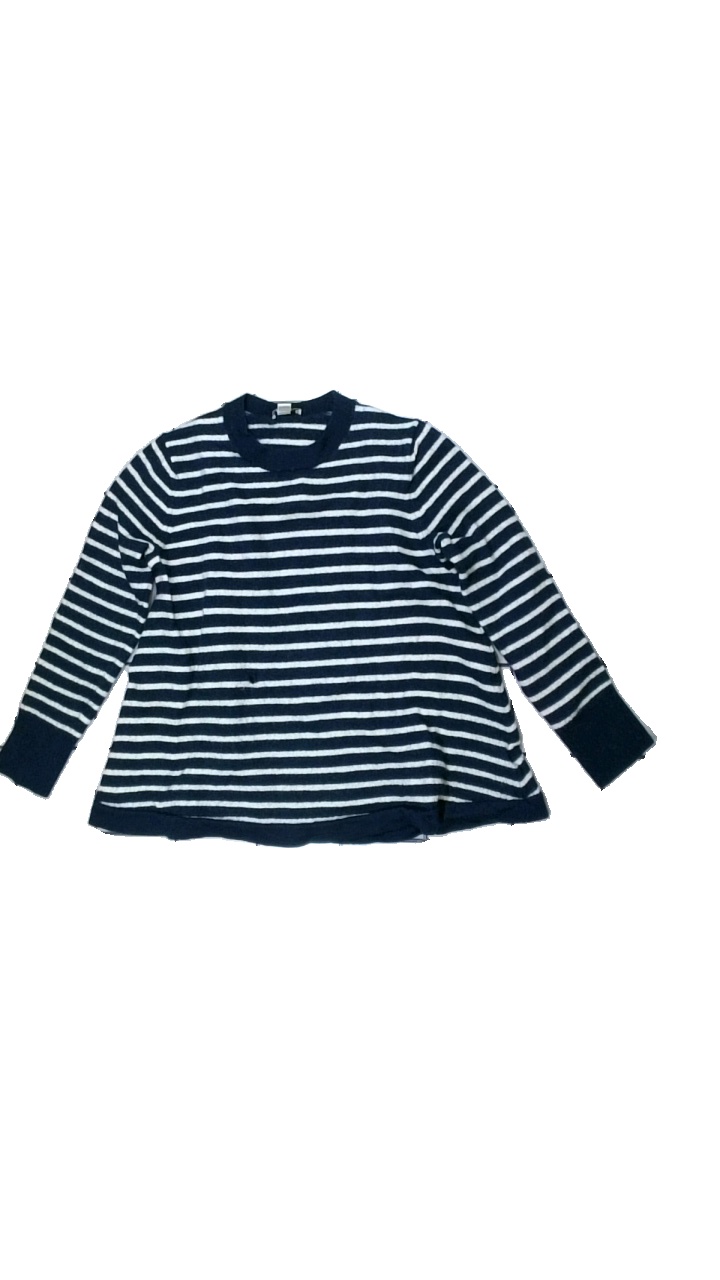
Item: Top (Ladies)
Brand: Gap
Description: randig långärmad tröja, hål fram
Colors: Blue, White
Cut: Regular
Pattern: Striped
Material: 100% wool
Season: All
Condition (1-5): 3
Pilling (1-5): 5
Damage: hål
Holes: Major
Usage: Export
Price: <50